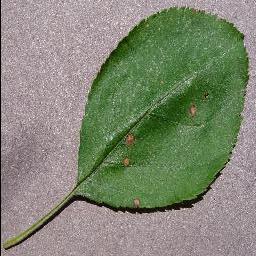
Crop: apple
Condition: black_rot